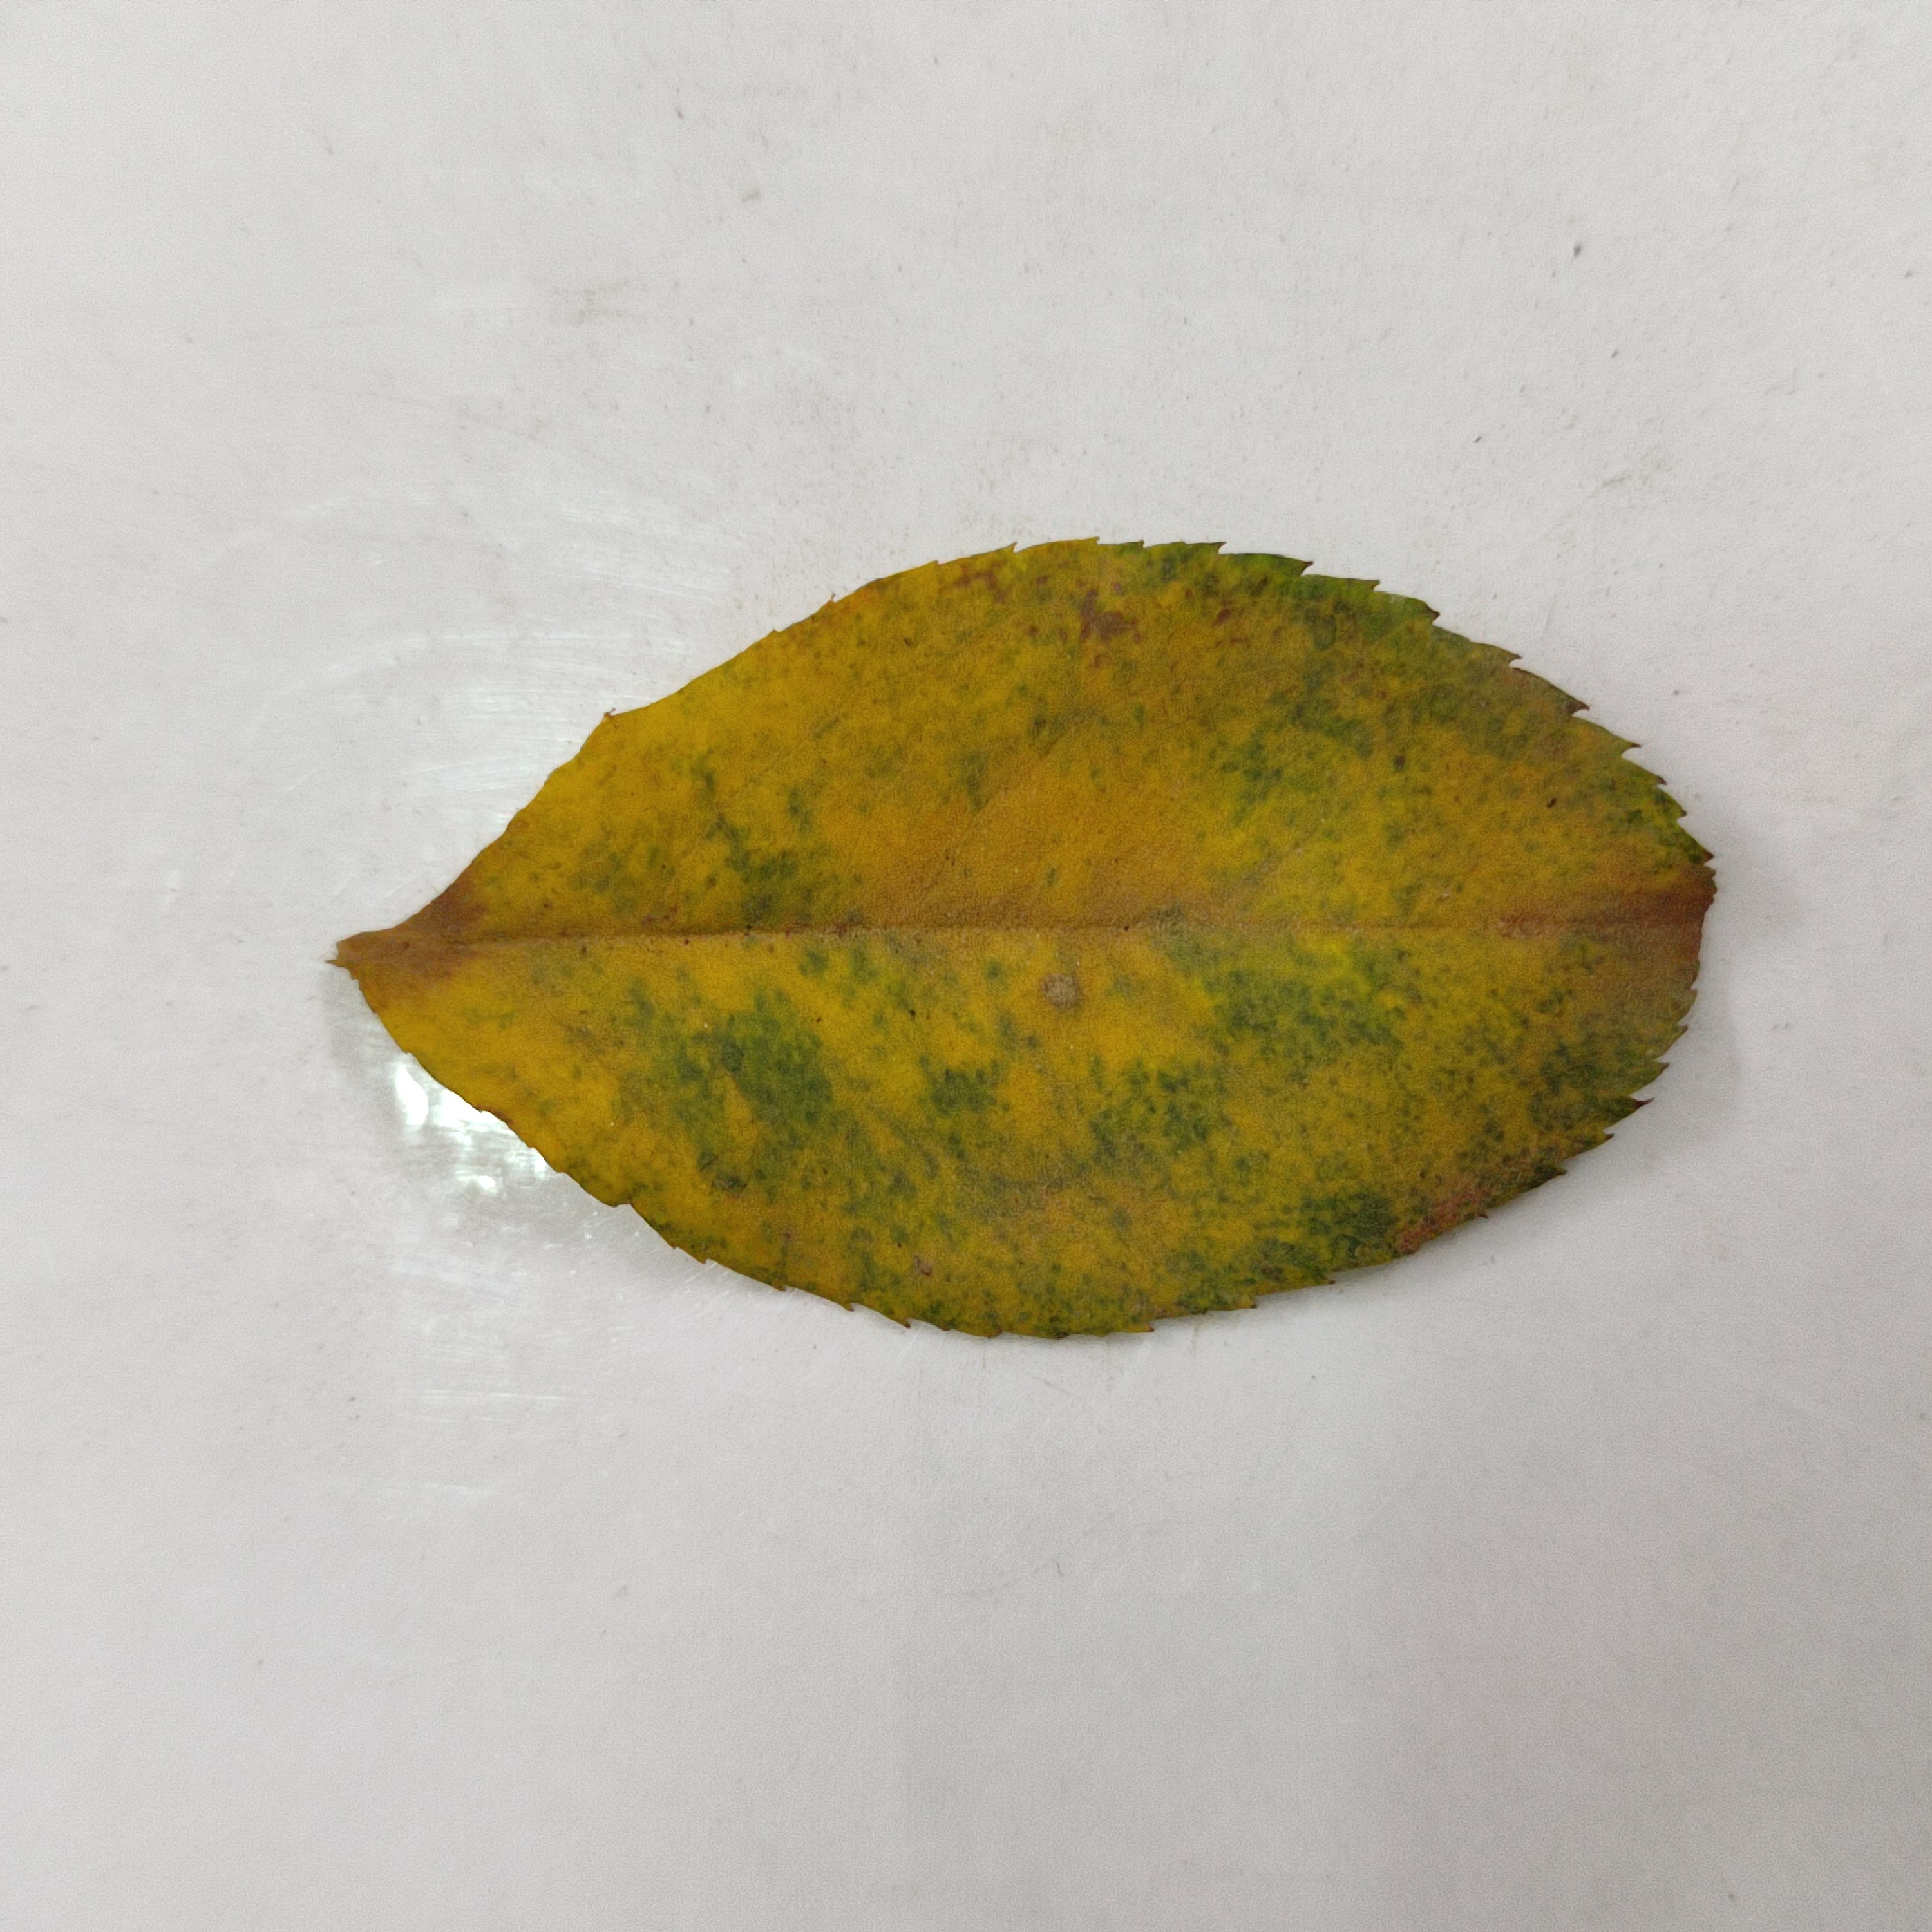
Label: Yellow Mosaic Virus